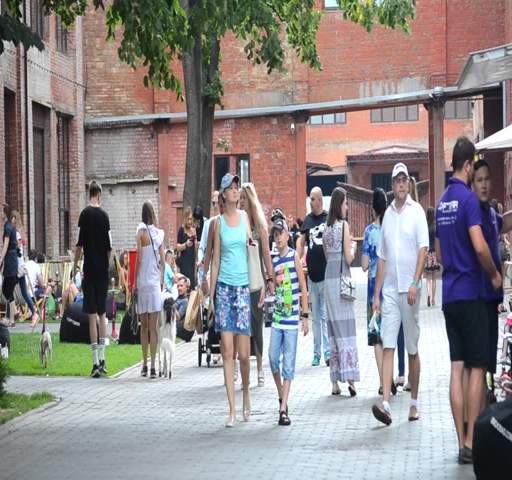
people walk on the street in summer day , ethnicity